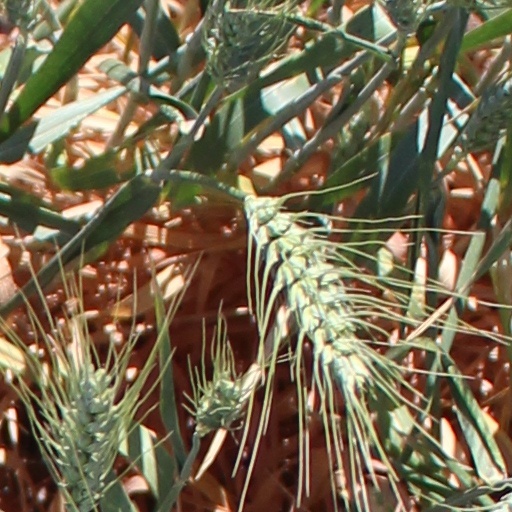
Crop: wheat